Andrea Ar Gouilh

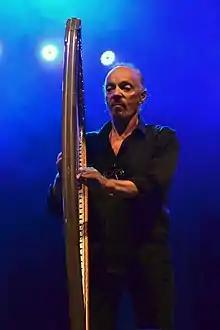
Ar Goulih recorded several discs accompanied by the Celtic harp of Alan Stivell.

In 1956, after registering for the "Bleun-Brug" holiday song contest in Combrit, Ar Goulih won first prize, which she repeated three times in a row, in 1957, in Locronan and Pont-l'Abbé in 1958. These dynamic festivals are for Ar Gouilh the opportunity to follow training in Breton culture and to discover dances, costumes and personalities from other regions. Because of her too great modesty, she did not dare to become a professional singer. In 1958, received at the kindergarten school, she left for Paris for two years of study, in order to then take care of young children, in nursery schools in particular.